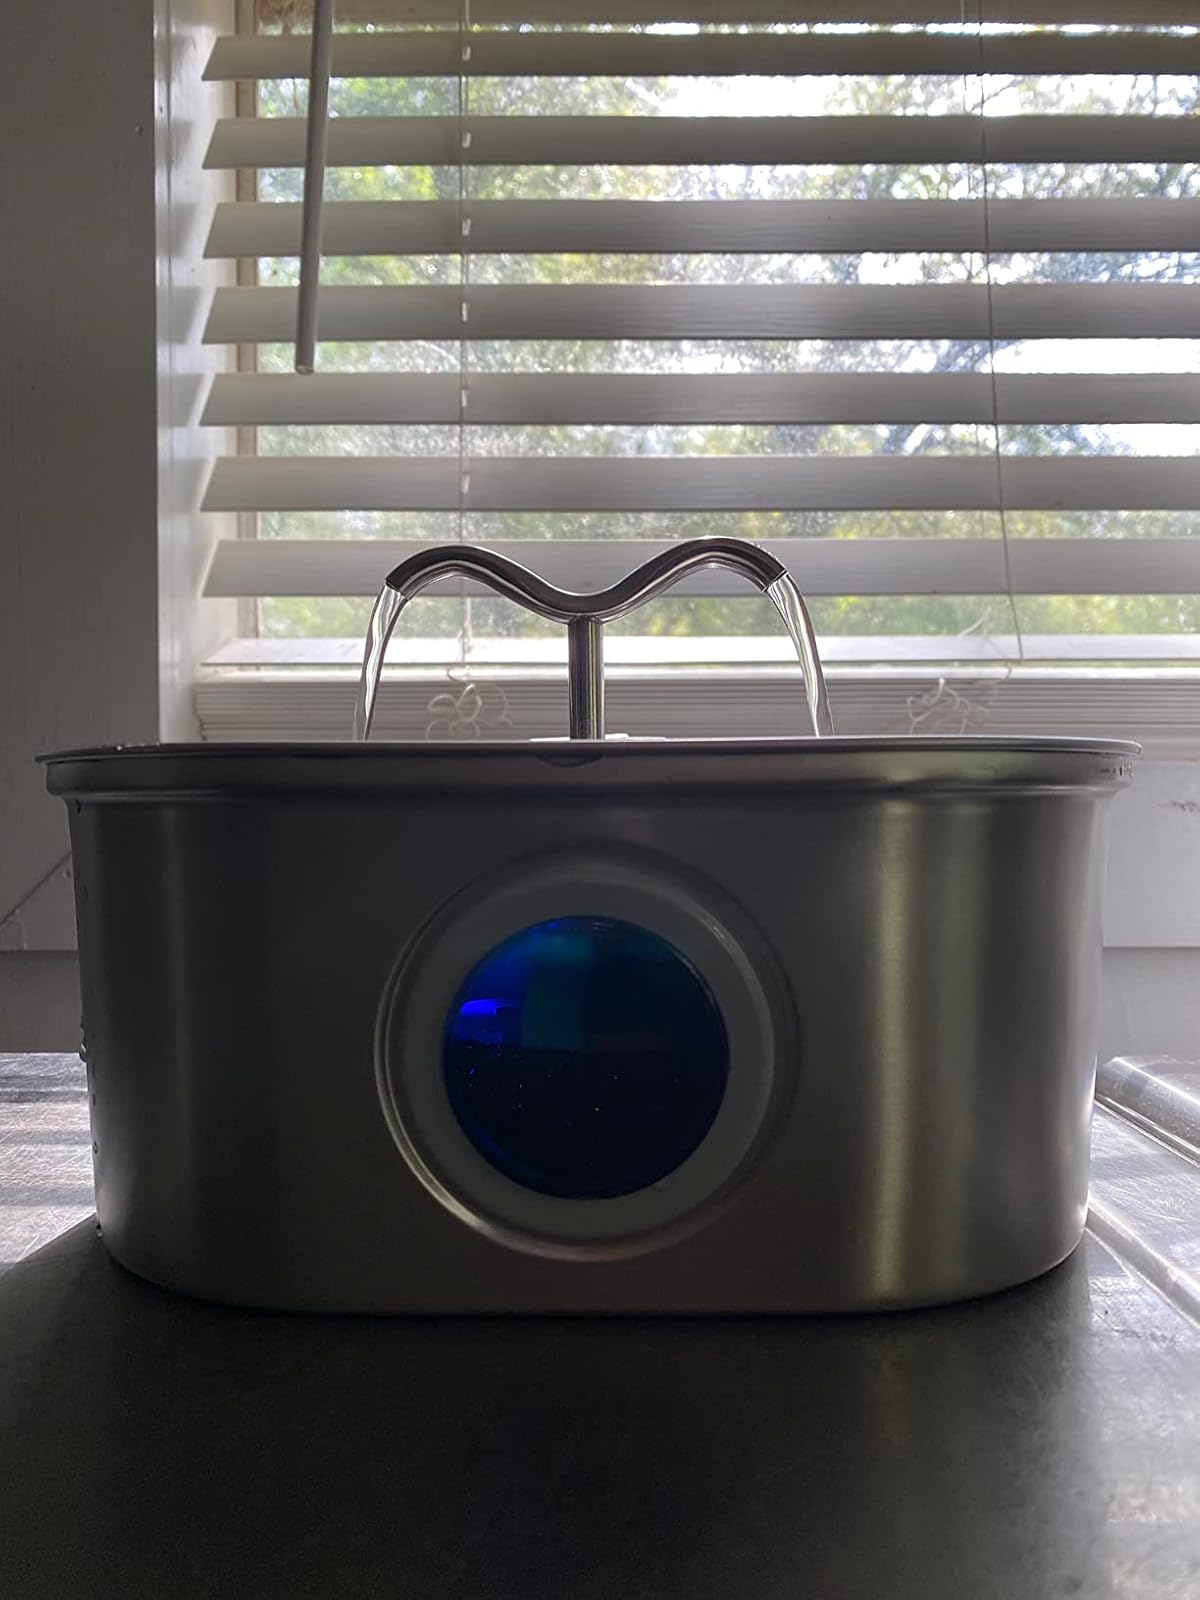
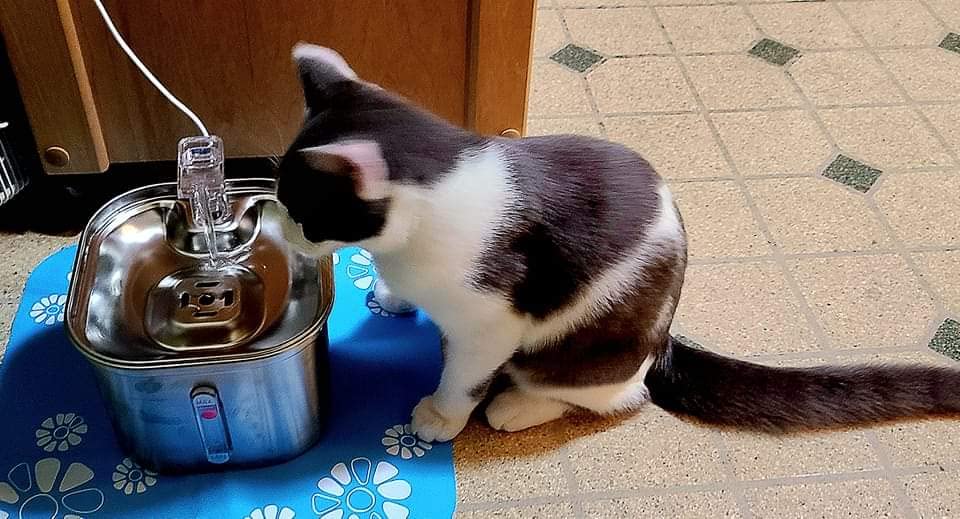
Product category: items_bowl
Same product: no